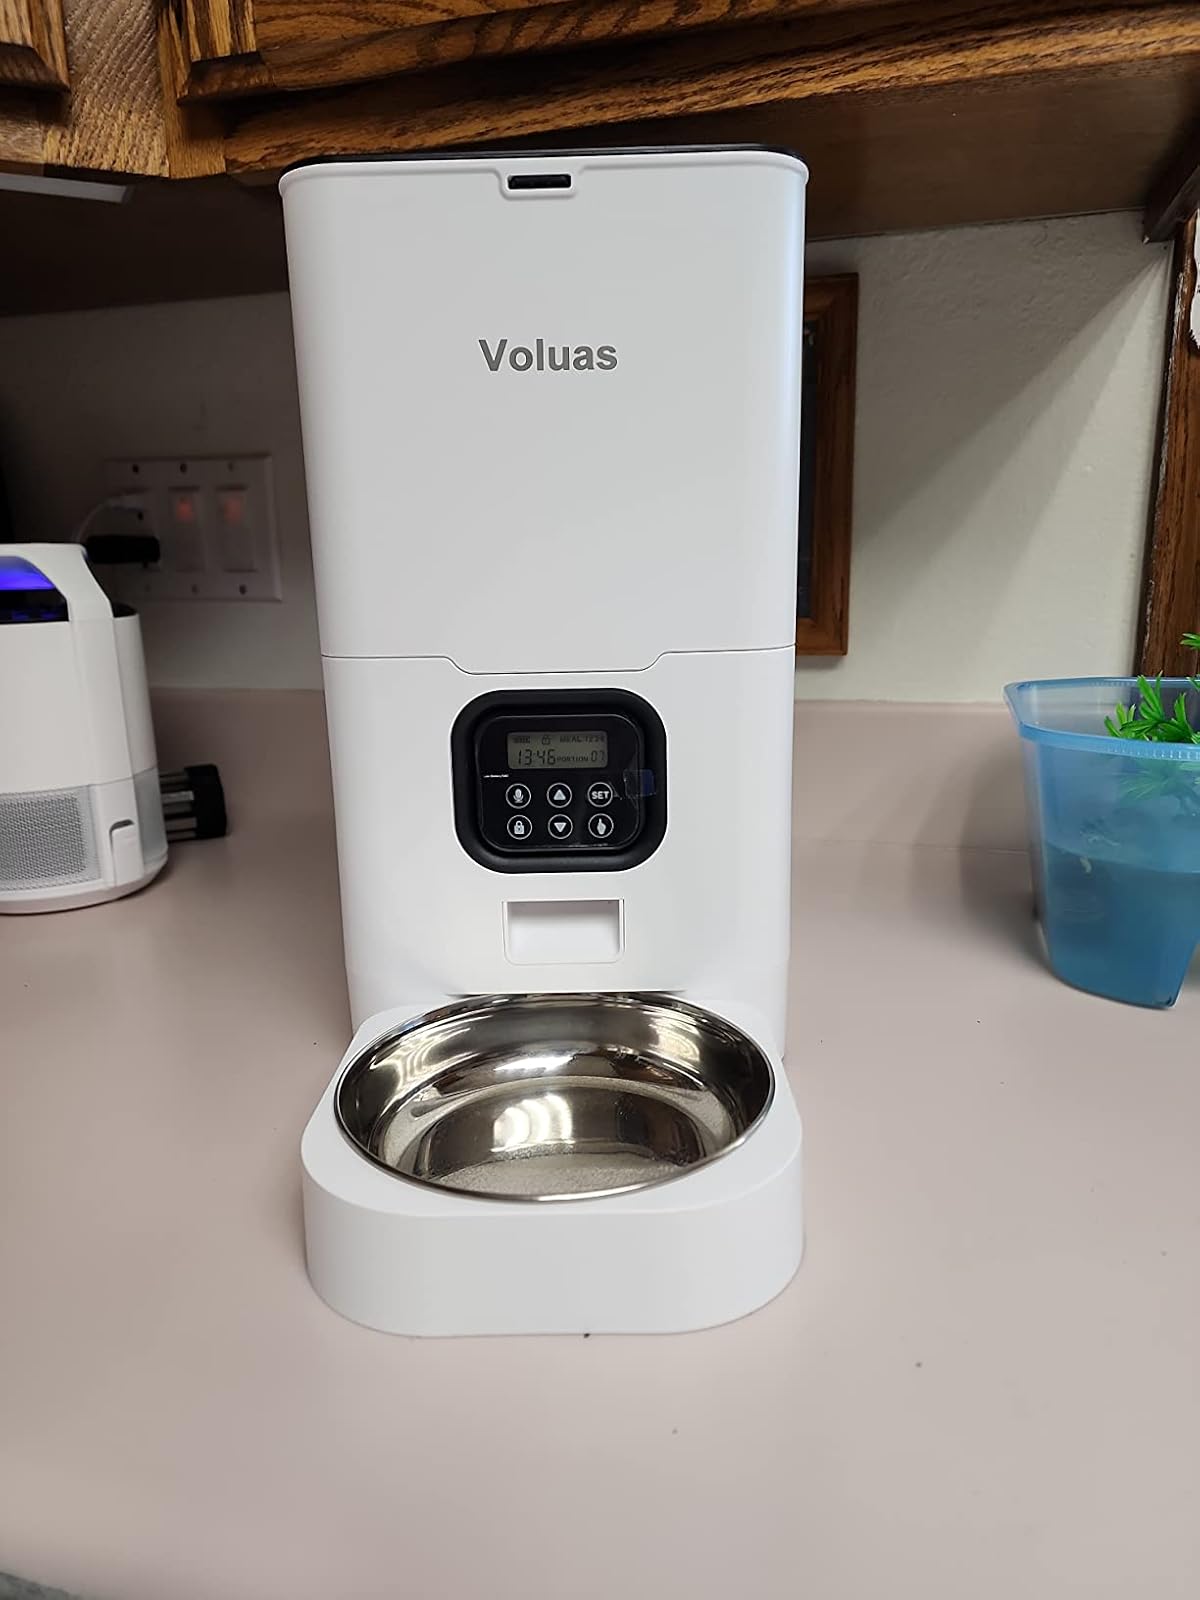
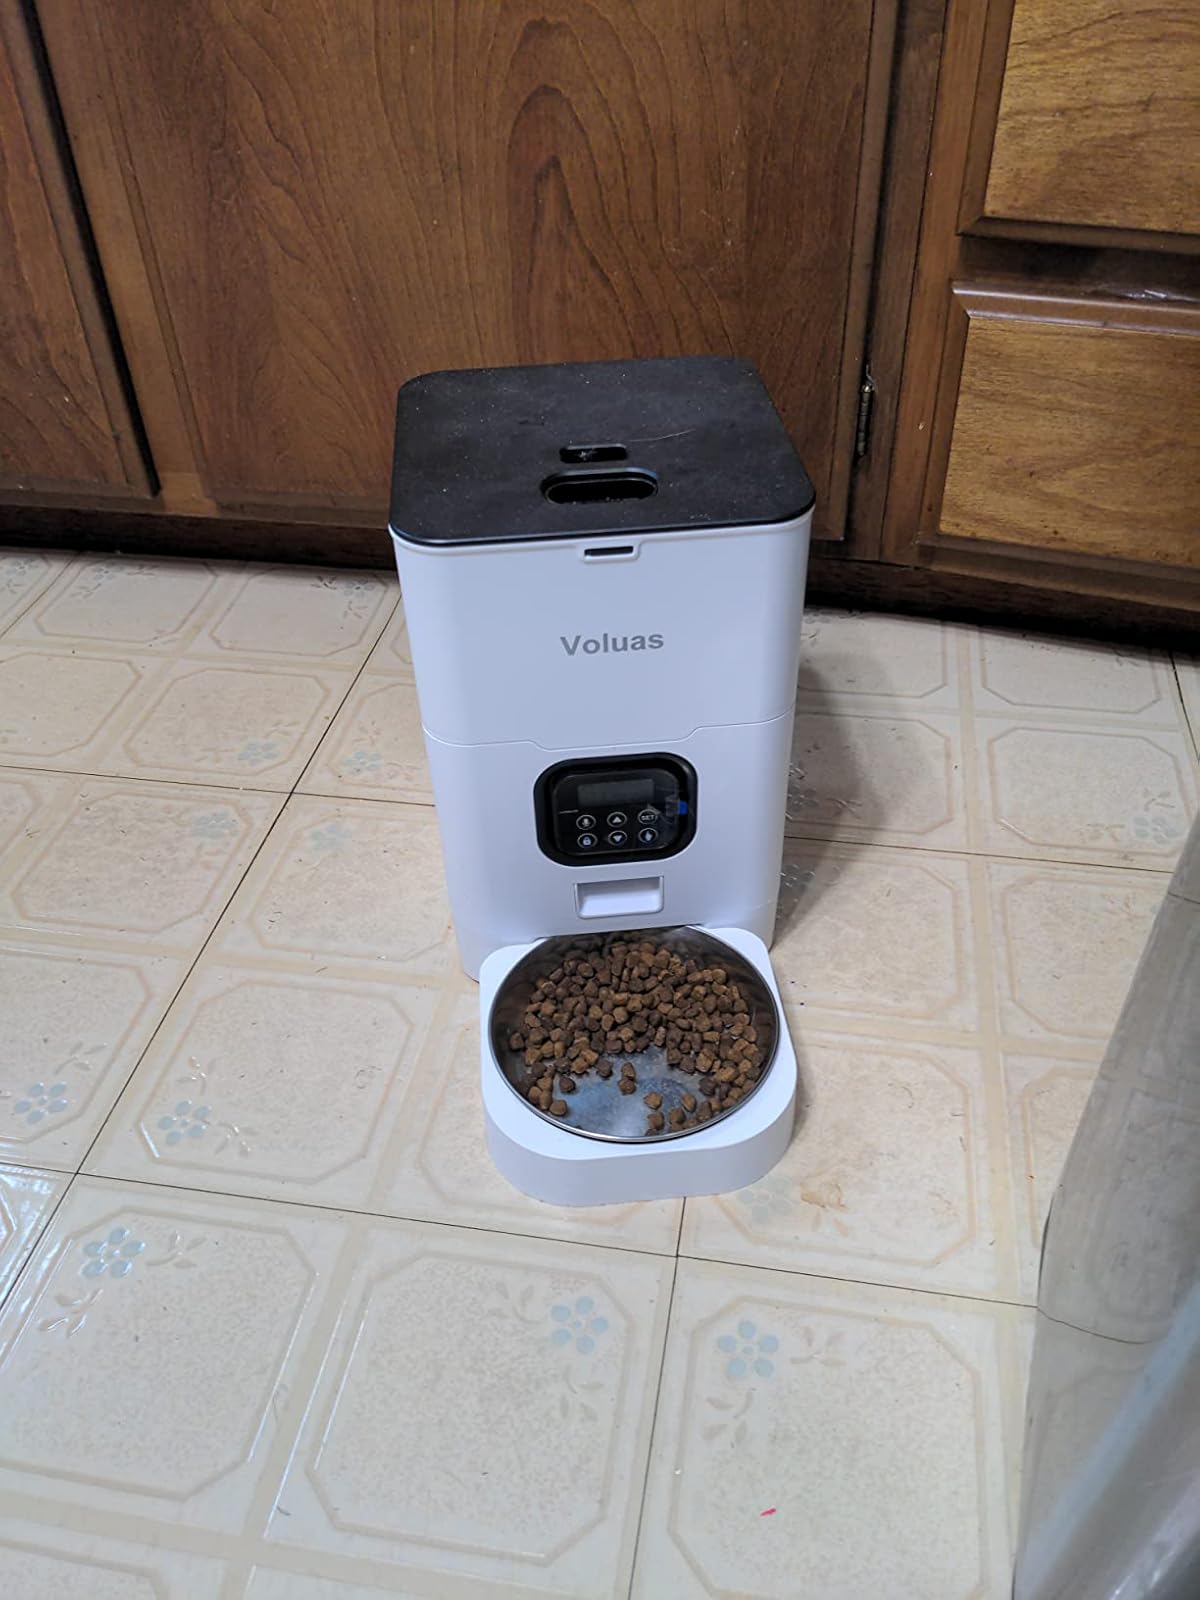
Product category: items_feeder
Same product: yes